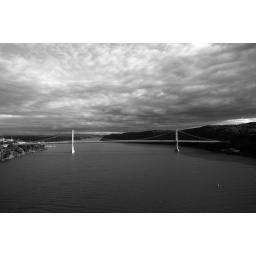
Rolling clouds crowd the sky over the Mid-Hudson Bridge at Poughkeepsie, N.Y. (Photo by Richard Richtmyer/June 17, 2010.)